Freddy Carter

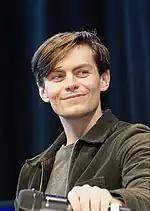
Carter in 2021

Frederick James Carter is an English actor and director. He starred as Kaz Brekker in the Netflix fantasy series "Shadow and Bone" (2021–2023). He previously played Peter "Pin" Hawthorne in "Free Rein" (2017–2019), also on Netflix.